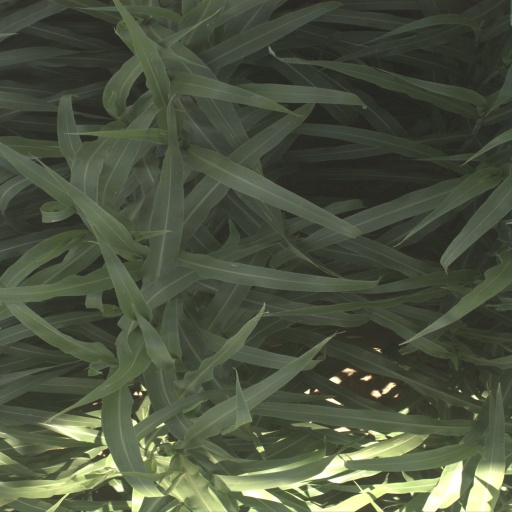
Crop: sorghum